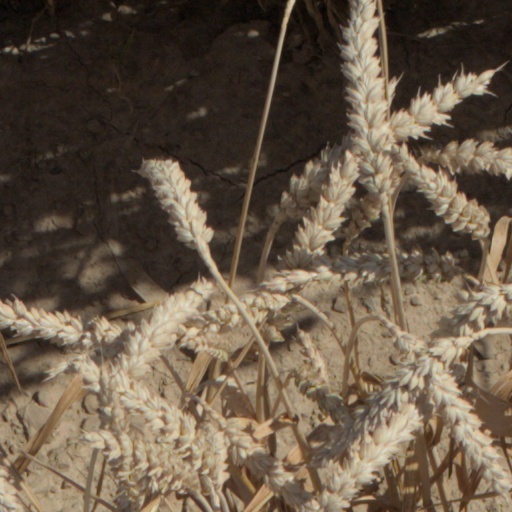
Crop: wheat